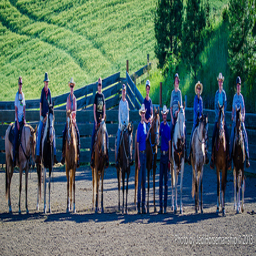
Ten people on horseback lined up in a row.
some people sitting on horses and two men are standing
Several people are seated on horses at a ranch.
A group of people on horses are all lined up.
Ten riders on horseback and two uniformed workers pose for the camera.